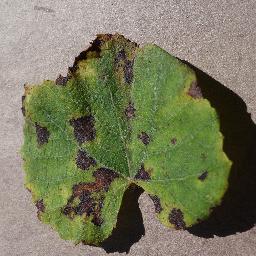
Label: Grape___Leaf_blight_(Isariopsis_Leaf_Spot)